Alida Avery

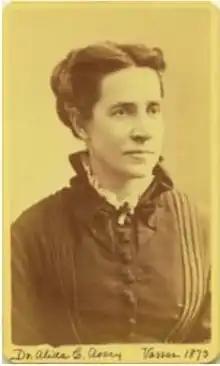
Alida Avery, 1873

Alida Cornelia Avery (June 11, 1833 – September 22, 1908) was an American physician and Vassar College faculty member. In Colorado, she was thought to be the first woman licensed to practice medicine in the state. She was also the Superintendent of Hygiene for Colorado. Avery was among the first women first admitted to the Denver Medical Society.